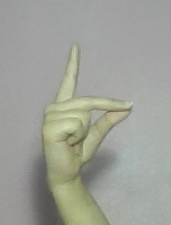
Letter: ta